Abraham Brueghel

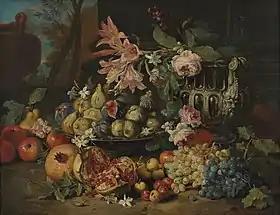
"A still life of fruit and flowers in a landscape"

Abraham Brueghel established a reputation for his still lifes and in particular, floral still lives. One hunting still life signed and dated by him is known. Due to the lack of evolution during the artist's mature period and the scarcity of dated works, it is difficult to establish a chronology of Abraham's artistic development. His brushstrokes were generally slightly more painterly during his Roman period, while his palette became brighter and stronger during his later years.